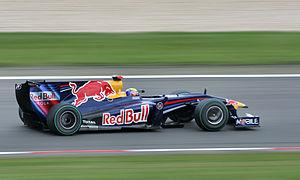
Brawn GP Formula One Team ou plus simplement Brawn GP est une ancienne écurie de Formule 1 britannique créée le 6 mars 2009 pour débuter en compétition à l'occasion du championnat du monde de Formule 1 2009 qu'elle a remporté avec Jenson Button avant d'être rachetée par Mercedes Grand Prix. Une seule saison, disputée au sommet et couronnée de succès, fait de Brawn GP un cas singulier dans l'histoire de la Formule 1.